United Nations Security Council Resolution 1363

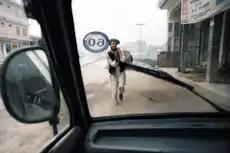
Taliban confederate

United Nations Security Council resolution 1363, adopted unanimously on 30 July 2001, after reaffirming all resolutions on the situation in Afghanistan, including resolutions 1267 (1999) and 1333 (2000), the Council requested the Secretary-General to establish a mechanism to monitor the implementation of sanctions against the Taliban.